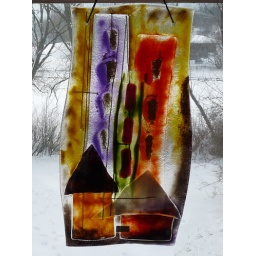
glass art  in the window